Chevrolet Light Six

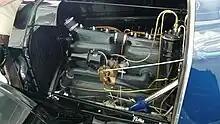
1914 Chevrolet Light Six Engine Compartment

The L Series used a Sterling six-cylinder L-head engine rated at 35 bhp and an Autolite electric starter. A cone-style clutch was mounted to the engine with a drive shaft that was connected to a rear-end mounted selective sliding 3-speed transmission. The car used a 3/4 floating type rear suspension with tires.